Giuseppe Verdi

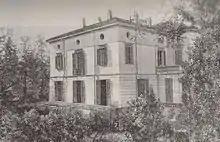
Villa Verdi at Sant'Agata, as it looked between 1859 and 1865

A period of hard work for Verdi—with the creation of twenty operas (excluding revisions and translations)—followed over the next sixteen years, culminating in "Un ballo in maschera". This period was not without its frustrations and setbacks for the young composer, and he was frequently demoralised. In April 1845, in connection with "I due Foscari", he wrote: "I am happy, no matter what reception it gets, and I am utterly indifferent to everything. I cannot wait for these next three years to pass. I have to write six operas, then "addio" to everything." In 1858 Verdi complained: "Since "Nabucco", you may say, I have never had one hour of peace. Sixteen years in the galleys."